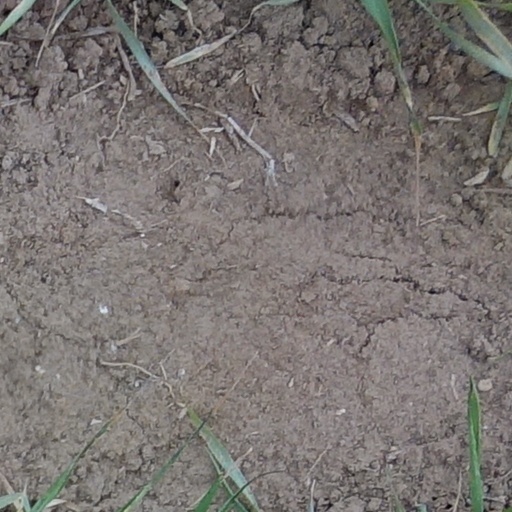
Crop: wheat